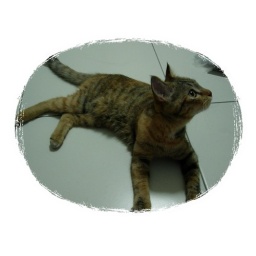
this kitten came into my house at 1.30 in the morning.